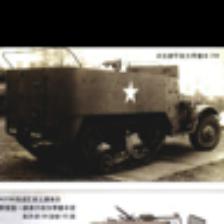
Label: NonHuman